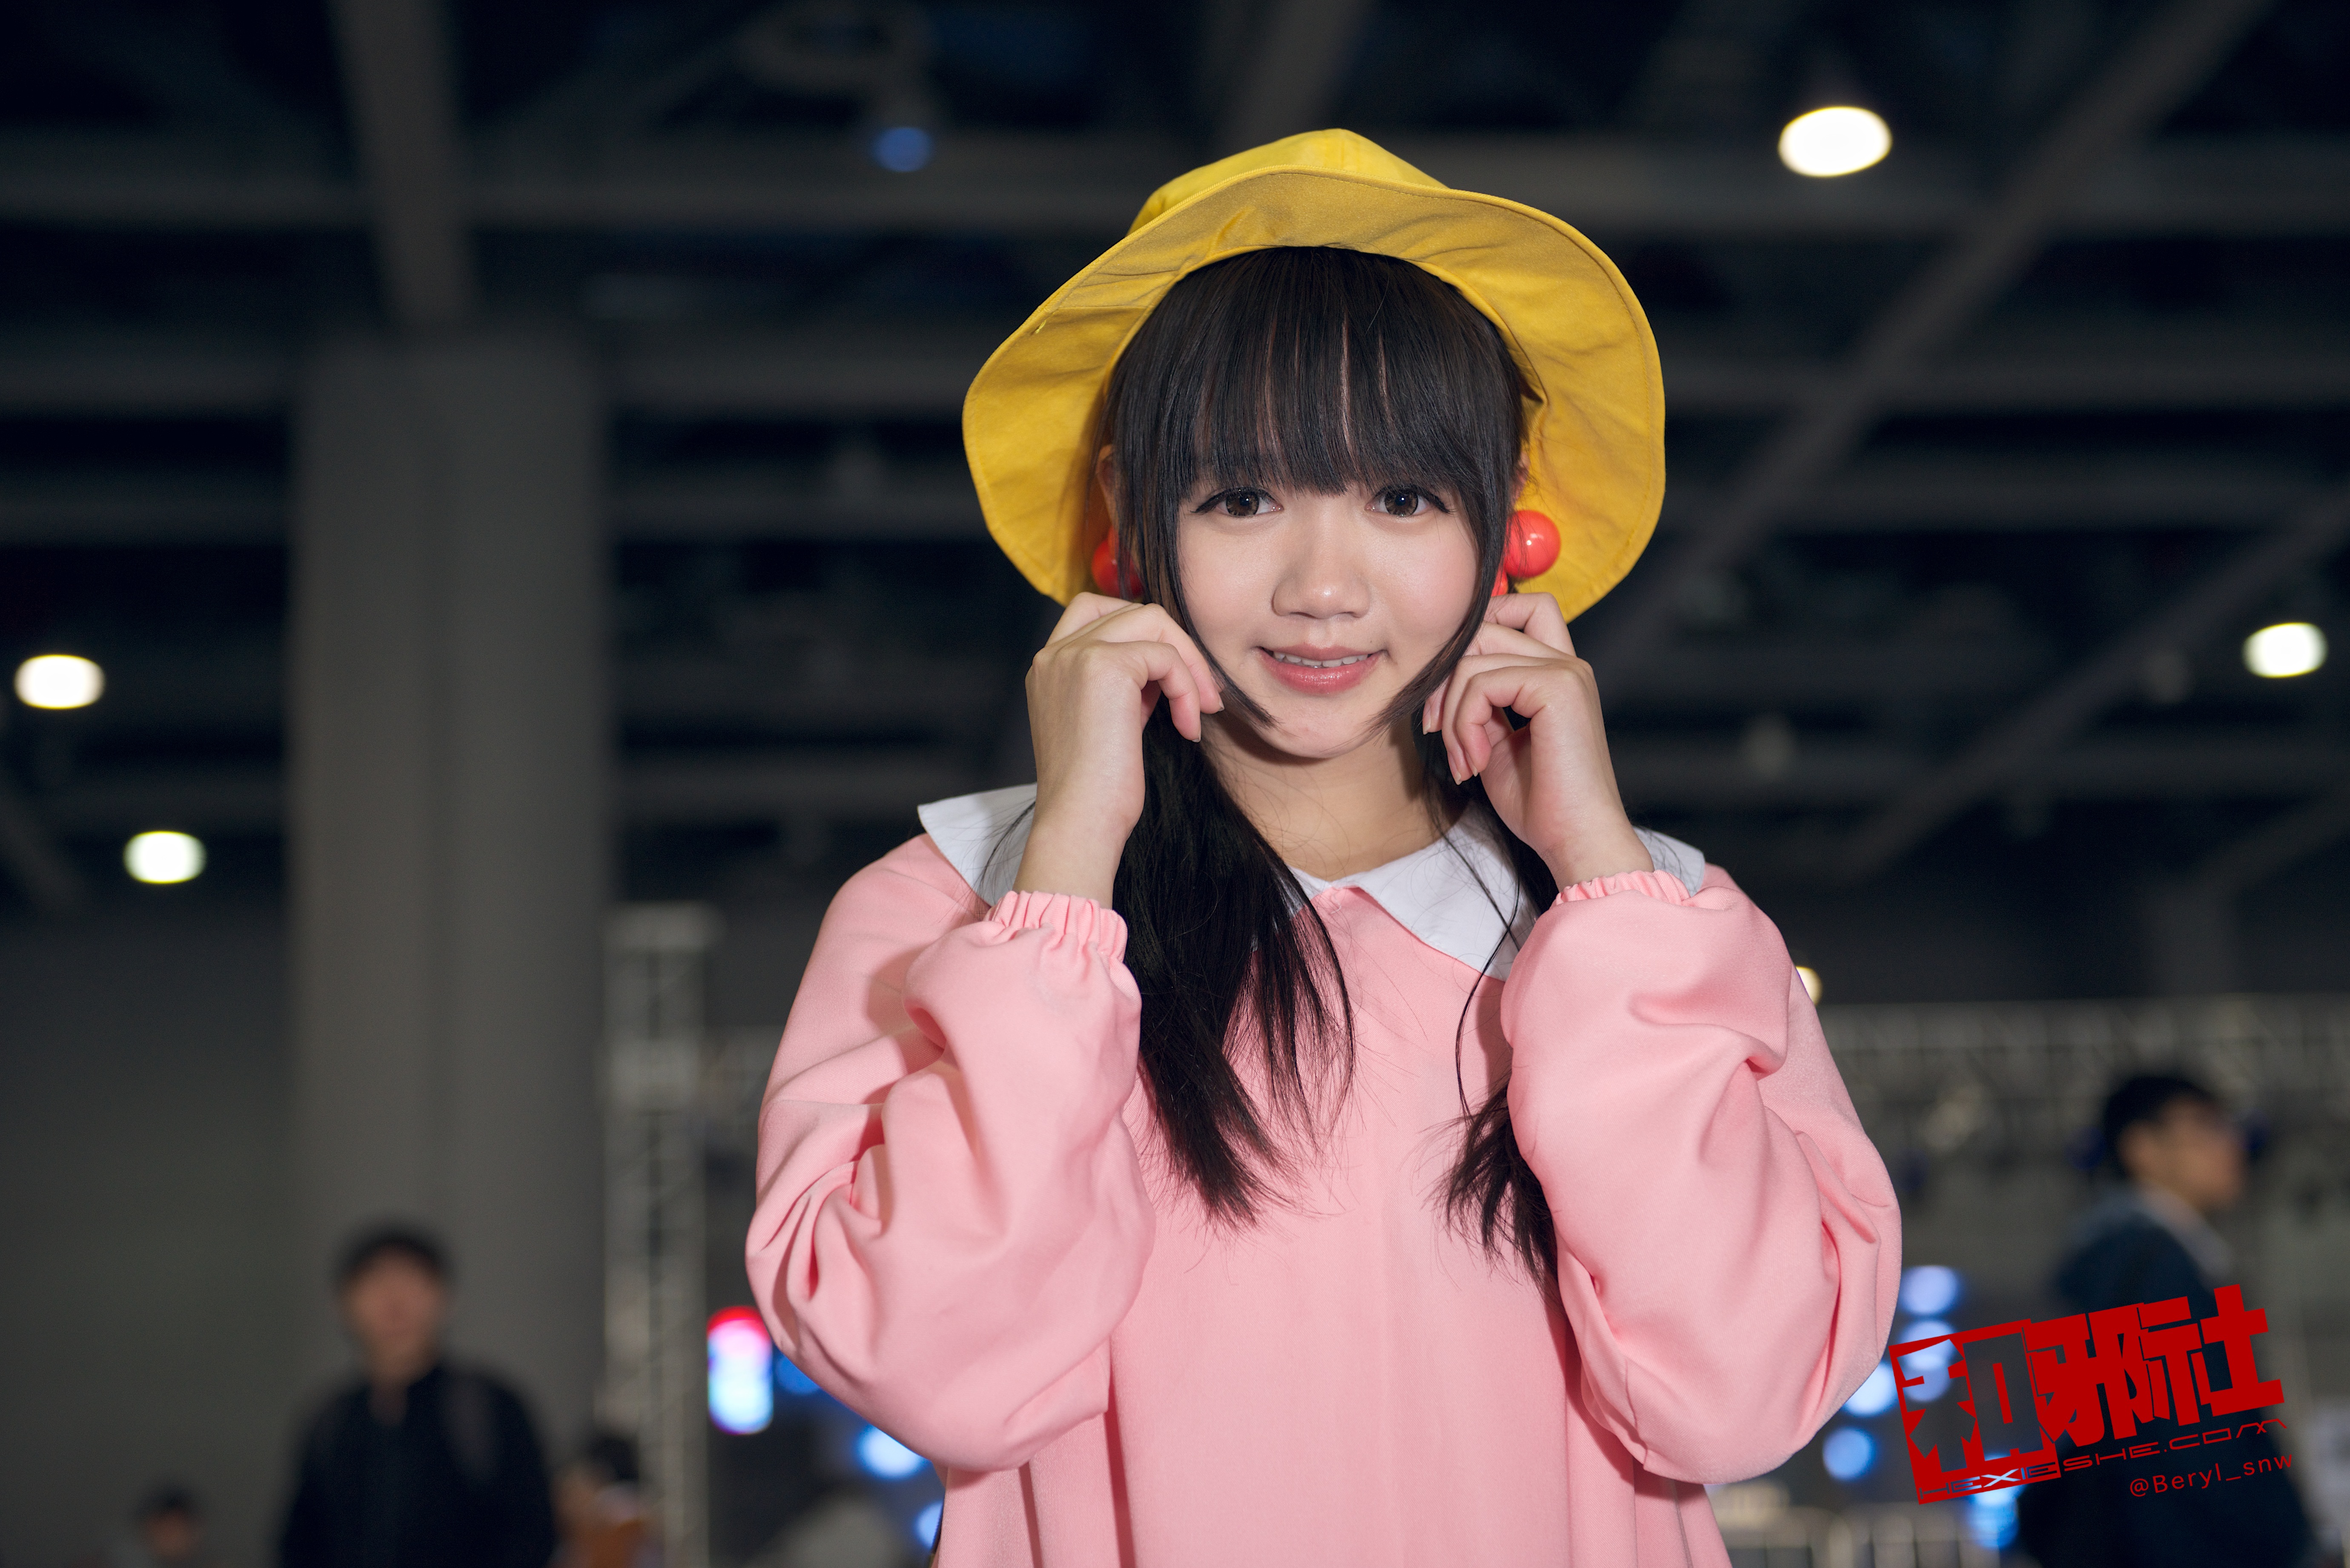
girl, play, cute, portrait, nikon, clothing, cosplay, girls, japanese, f28, 2470, costume, d800e, anime, comic, comiccon